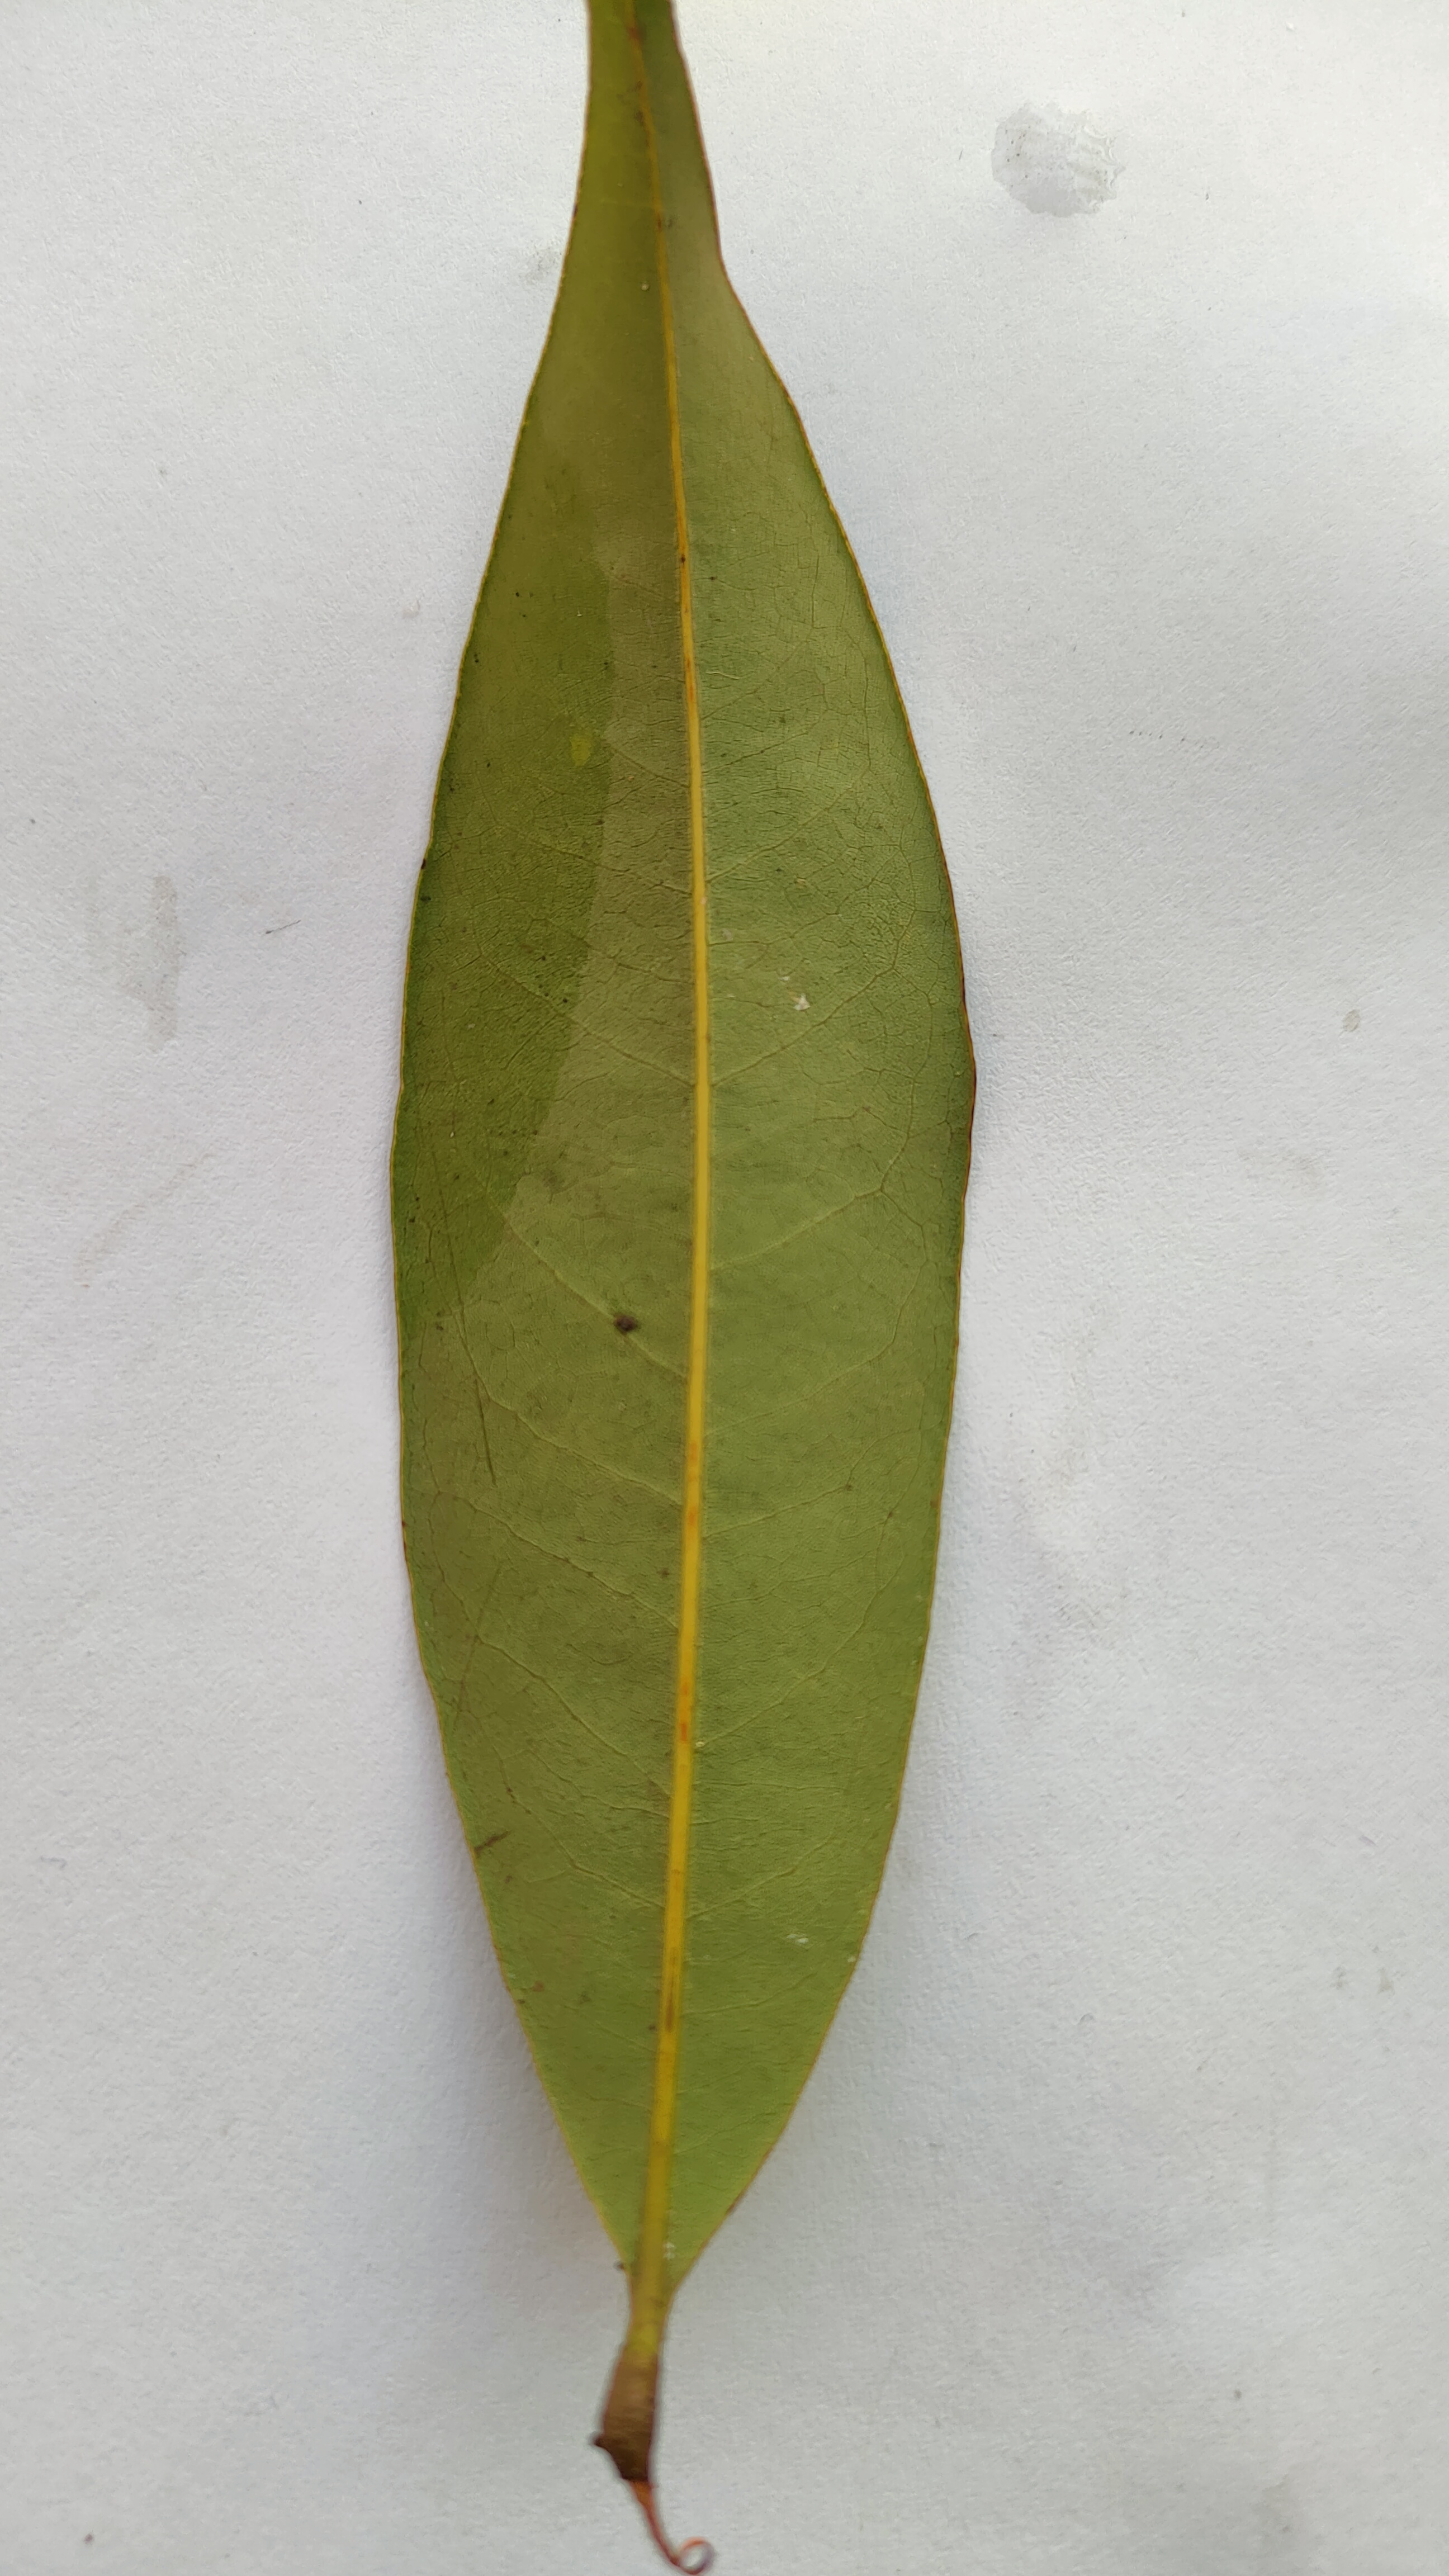
Leaf variety: Lychee